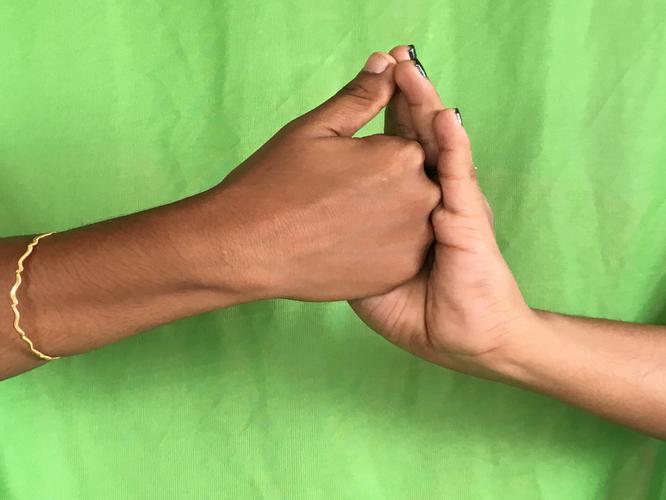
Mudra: Shanka
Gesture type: double_hand